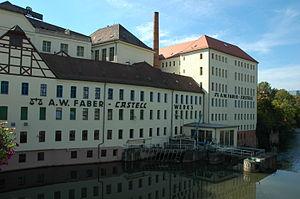
Faber-Castell est un fabricant allemand de crayons et de porte-mines créé en 1761 et situé à Stein, en Bavière.